Marriage law

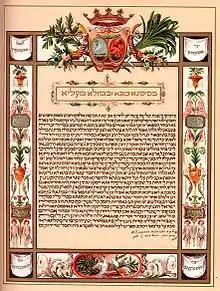
A Ketubah in Aramaic, a Jewish marriage-contract outlining the duties of each partner

A marriage, by definition, bestows rights and obligations on the married parties, and sometimes on relatives as well, being the sole mechanism for the creation of affinal ties (in-laws). Historically, many societies have given sets of rights and obligations to husbands that have been very different from the sets of rights and obligations given to wives. In particular, the control of marital property, inheritance rights, and the right to dictate the activities of children of the marriage have typically been given to male marital partners (for more details see coverture and marital power). However, these practices were curtailed to a great deal in many countries, especially Western countries, in the twentieth century, and more modern statutes tend to define the rights and duties of a spouse without reference to gender. In various marriage laws around the world, however, the husband continues to have authority; for instance, the Civil Code of Iran states at Article 1105: "In relations between husband and wife; the position of the head of the family is the exclusive right of the husband".